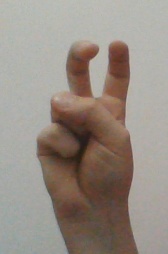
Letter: toot